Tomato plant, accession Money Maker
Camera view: vertical (180 deg); turntable rotation: 210 degrees
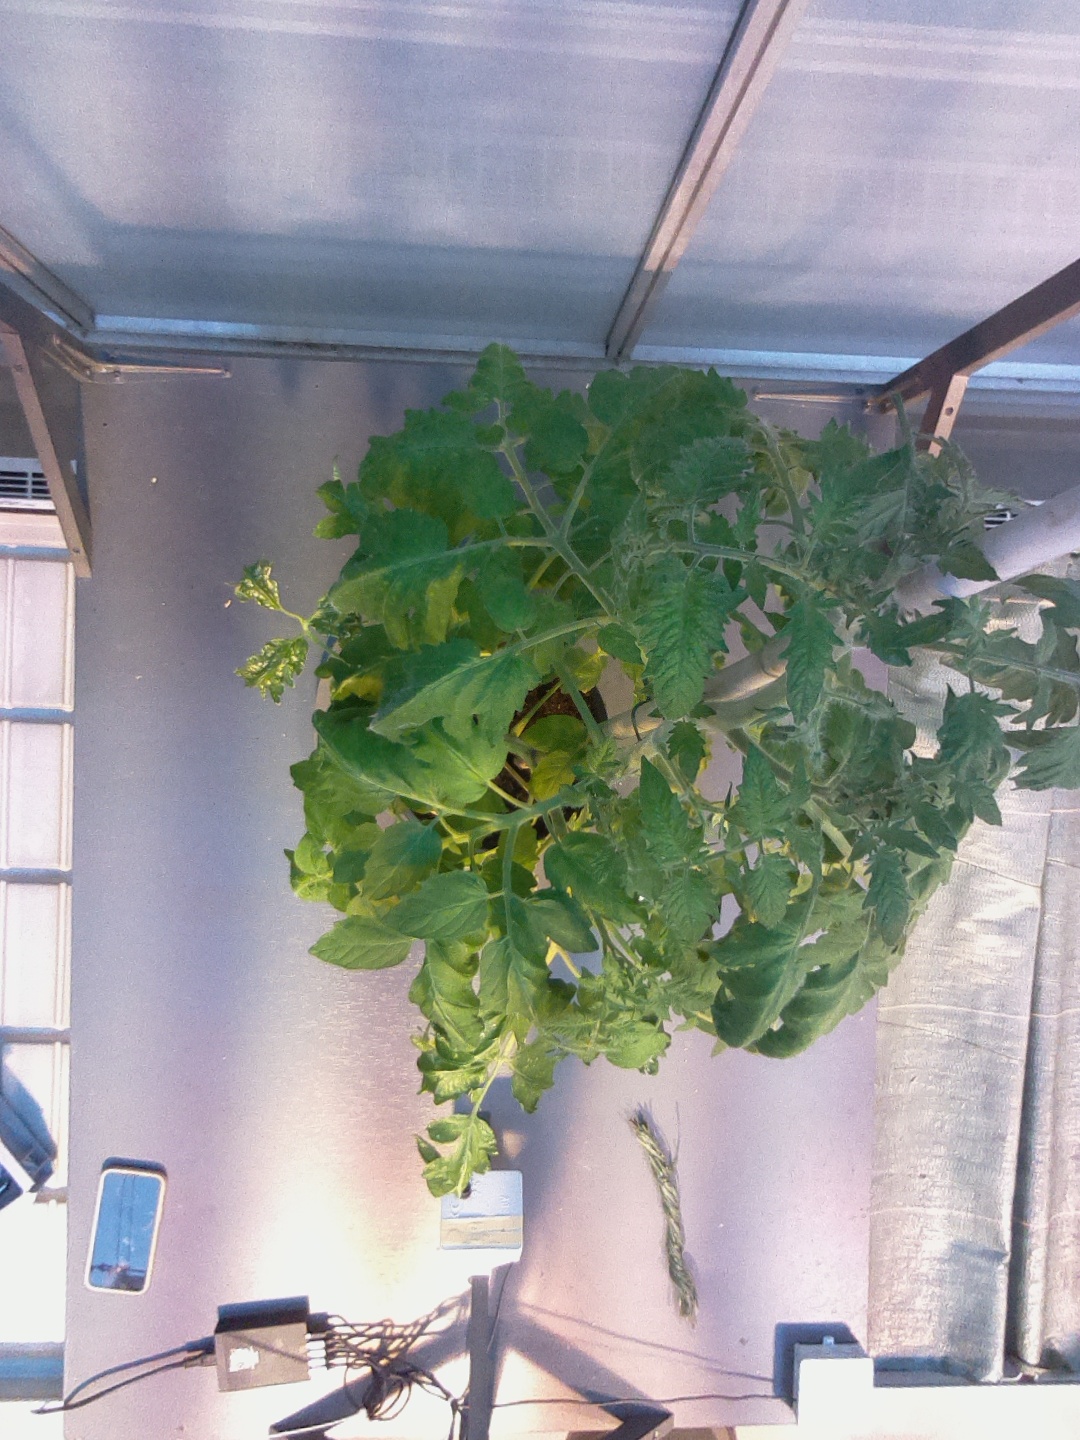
BBCH growth stage 64: 40%-50% of flowers open